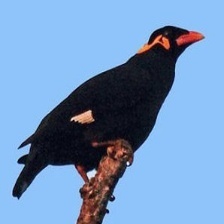
Species: ENGGANO MYNA
Scientific name: GRACULA ENGANENSIS